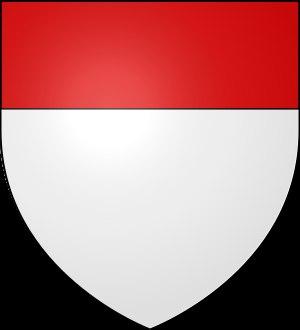
Gérenton du Béage, ou Jarento de Bisatico est un seigneur du Béage mort entre 1096 et 1099 à Jérusalem.
Le Béage est une commune française, située dans le département de l'Ardèche en région Auvergne-Rhône-Alpes.